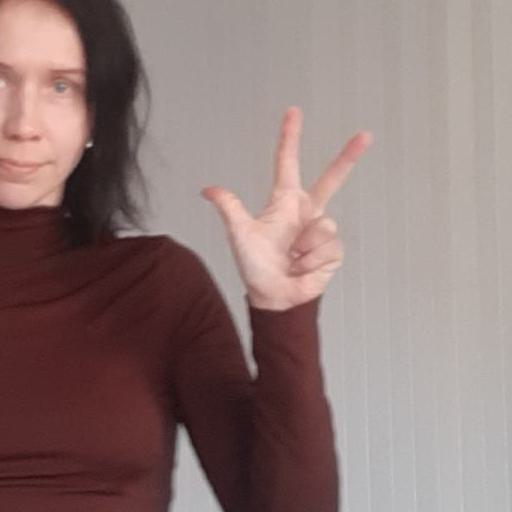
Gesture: three2